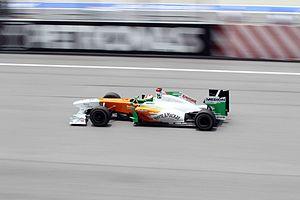
Le championnat du monde de Formule 1 2011, 62ᵉ édition du championnat du monde des pilotes, est remporté par Sebastian Vettel et par son écurie Red Bull Racing-Renault.